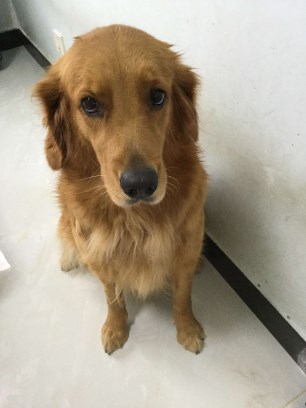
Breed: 5355-n000126-golden_retriever